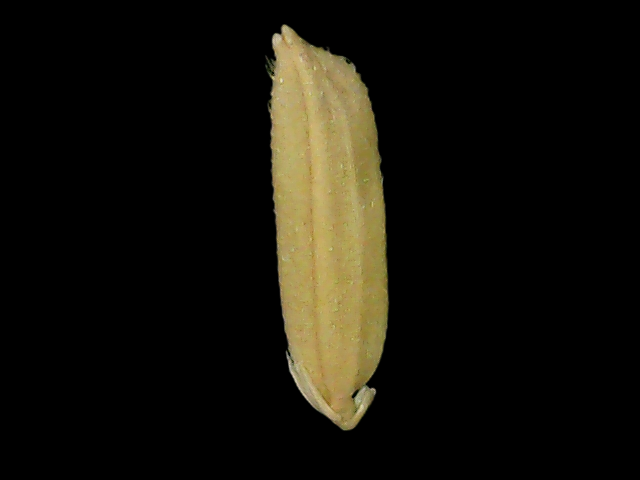
Rice variety: Bd75